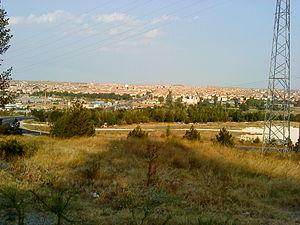
Lüleburgaz est une ville de Turquie située à l'extrême Nord-Ouest du pays, à la frontière bulgare dans la province de Kırklareli.